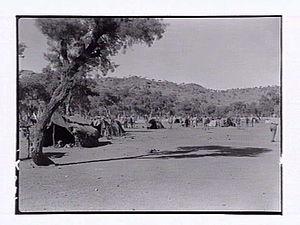
Donald Finlay Fergusson Thomson fut un ornithologue et anthropologue australien, célèbre pour avoir établi avec les populations d'Indigènes Australiens des rapports de confiance mutuelle et d'amitié. Pendant plusieurs décennies, Donald Thomson vécut en contact étroit avec les aborigènes australiens et ses travaux contribuèrent puissamment à augmenter en Australie la connaissance mutuelle, la compréhension et la tolérance entre les cultures européennes et indigènes. Son caractère entier, son goût pour le travail en solitaire et ses prises de position en avance sur son temps dans les domaines scientifiques et politiques empêchèrent Donald Thomson de bénéficier de son vivant de la reconnaissance publique qu'il méritait. Si « son approche ne fut pas toujours acceptée par une partie de l’establishment de l'anthropologie, son action est de nos jours reconnue tant par les indigènes australiens que par les autres Australiens ». En effet, les aborigènes australiens ont créé la notion de « Thomson Time » : le temps où ils trouvèrent de l'aide et commencèrent à lutter pour leurs droits, et où ils vivaient plus près de la nature que de nos jours.